L'Anse aux Meadows

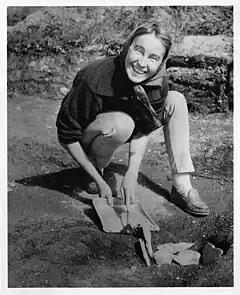
Anne Stine Ingstad at L'Anse aux Meadows, 1963. Ingstad, along with her husband, led an archaeological excavation of the site.

Archaeological remains of Norse buildings were discovered at L'Anse aux Meadows by the Norwegian husband-wife team of explorer Helge Ingstad and archaeologist Anne Stine Ingstad, who led an international team excavating during 1961–1968. Based on the idea that the Old Norse name Vinland in the "Icelandic Sagas" meant "wine-land", historians had long speculated that the Norse had landed in a region with wild grapes. The common hypothesis before the Ingstads was that Vinland could not be north of the Massachusetts coast, the northern limit of wild grapes, though they are also found in New Brunswick and the St. Lawrence River valley.